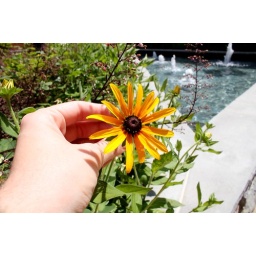
Bright yellow daisy in the courtyard....had to hold it still because it was so windy.